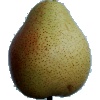
Label: Pear Forelle 1